Volkswagen I.D. R

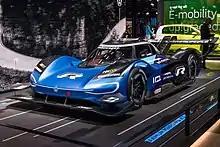
The car at IAA 2019

The I.D. R appeared in the fifth episode of season 28 of "Top Gear", with host Chris Harris pitting it against a McLaren 720S.